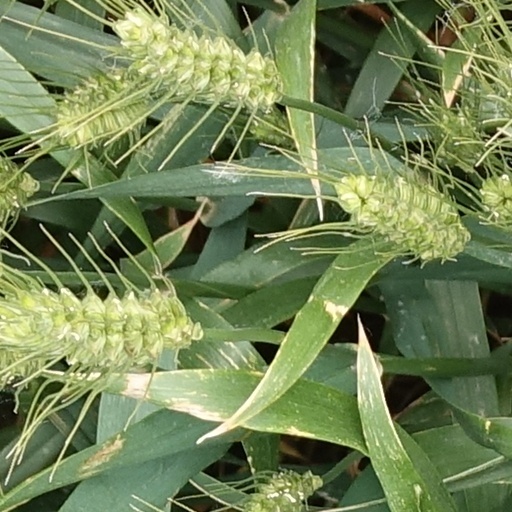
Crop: wheat